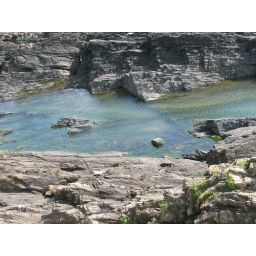
I was amazed by the different shades of blue and green in the water in Devon and Cornwall. July 2007.